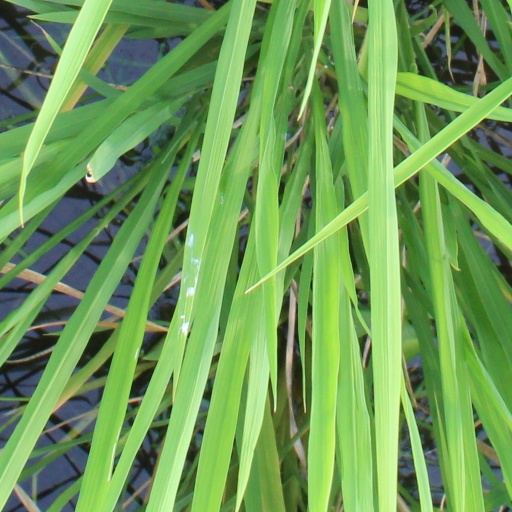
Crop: rice